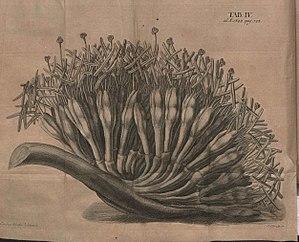
L'Aloe vera est une espèce d'aloès d'origine incertaine mais cultivée de longue date en région méditerranéenne, Afrique du Nord, aux îles Canaries et au Cap-Vert. Utilisé depuis l'Antiquité, l’Aloe vera a été adopté dans les médecines traditionnelles de nombreuses régions chaudes du monde, d'Europe, du Moyen-Orient et d'Afrique du Nord d'abord, puis d'Inde, de Chine et d'Asie essentiellement après le Xᵉ siècle et d'Amérique après le XVIIᵉ siècle. Actuellement, le gel d'aloès entre principalement dans la composition de cosmétiques ou de boissons.